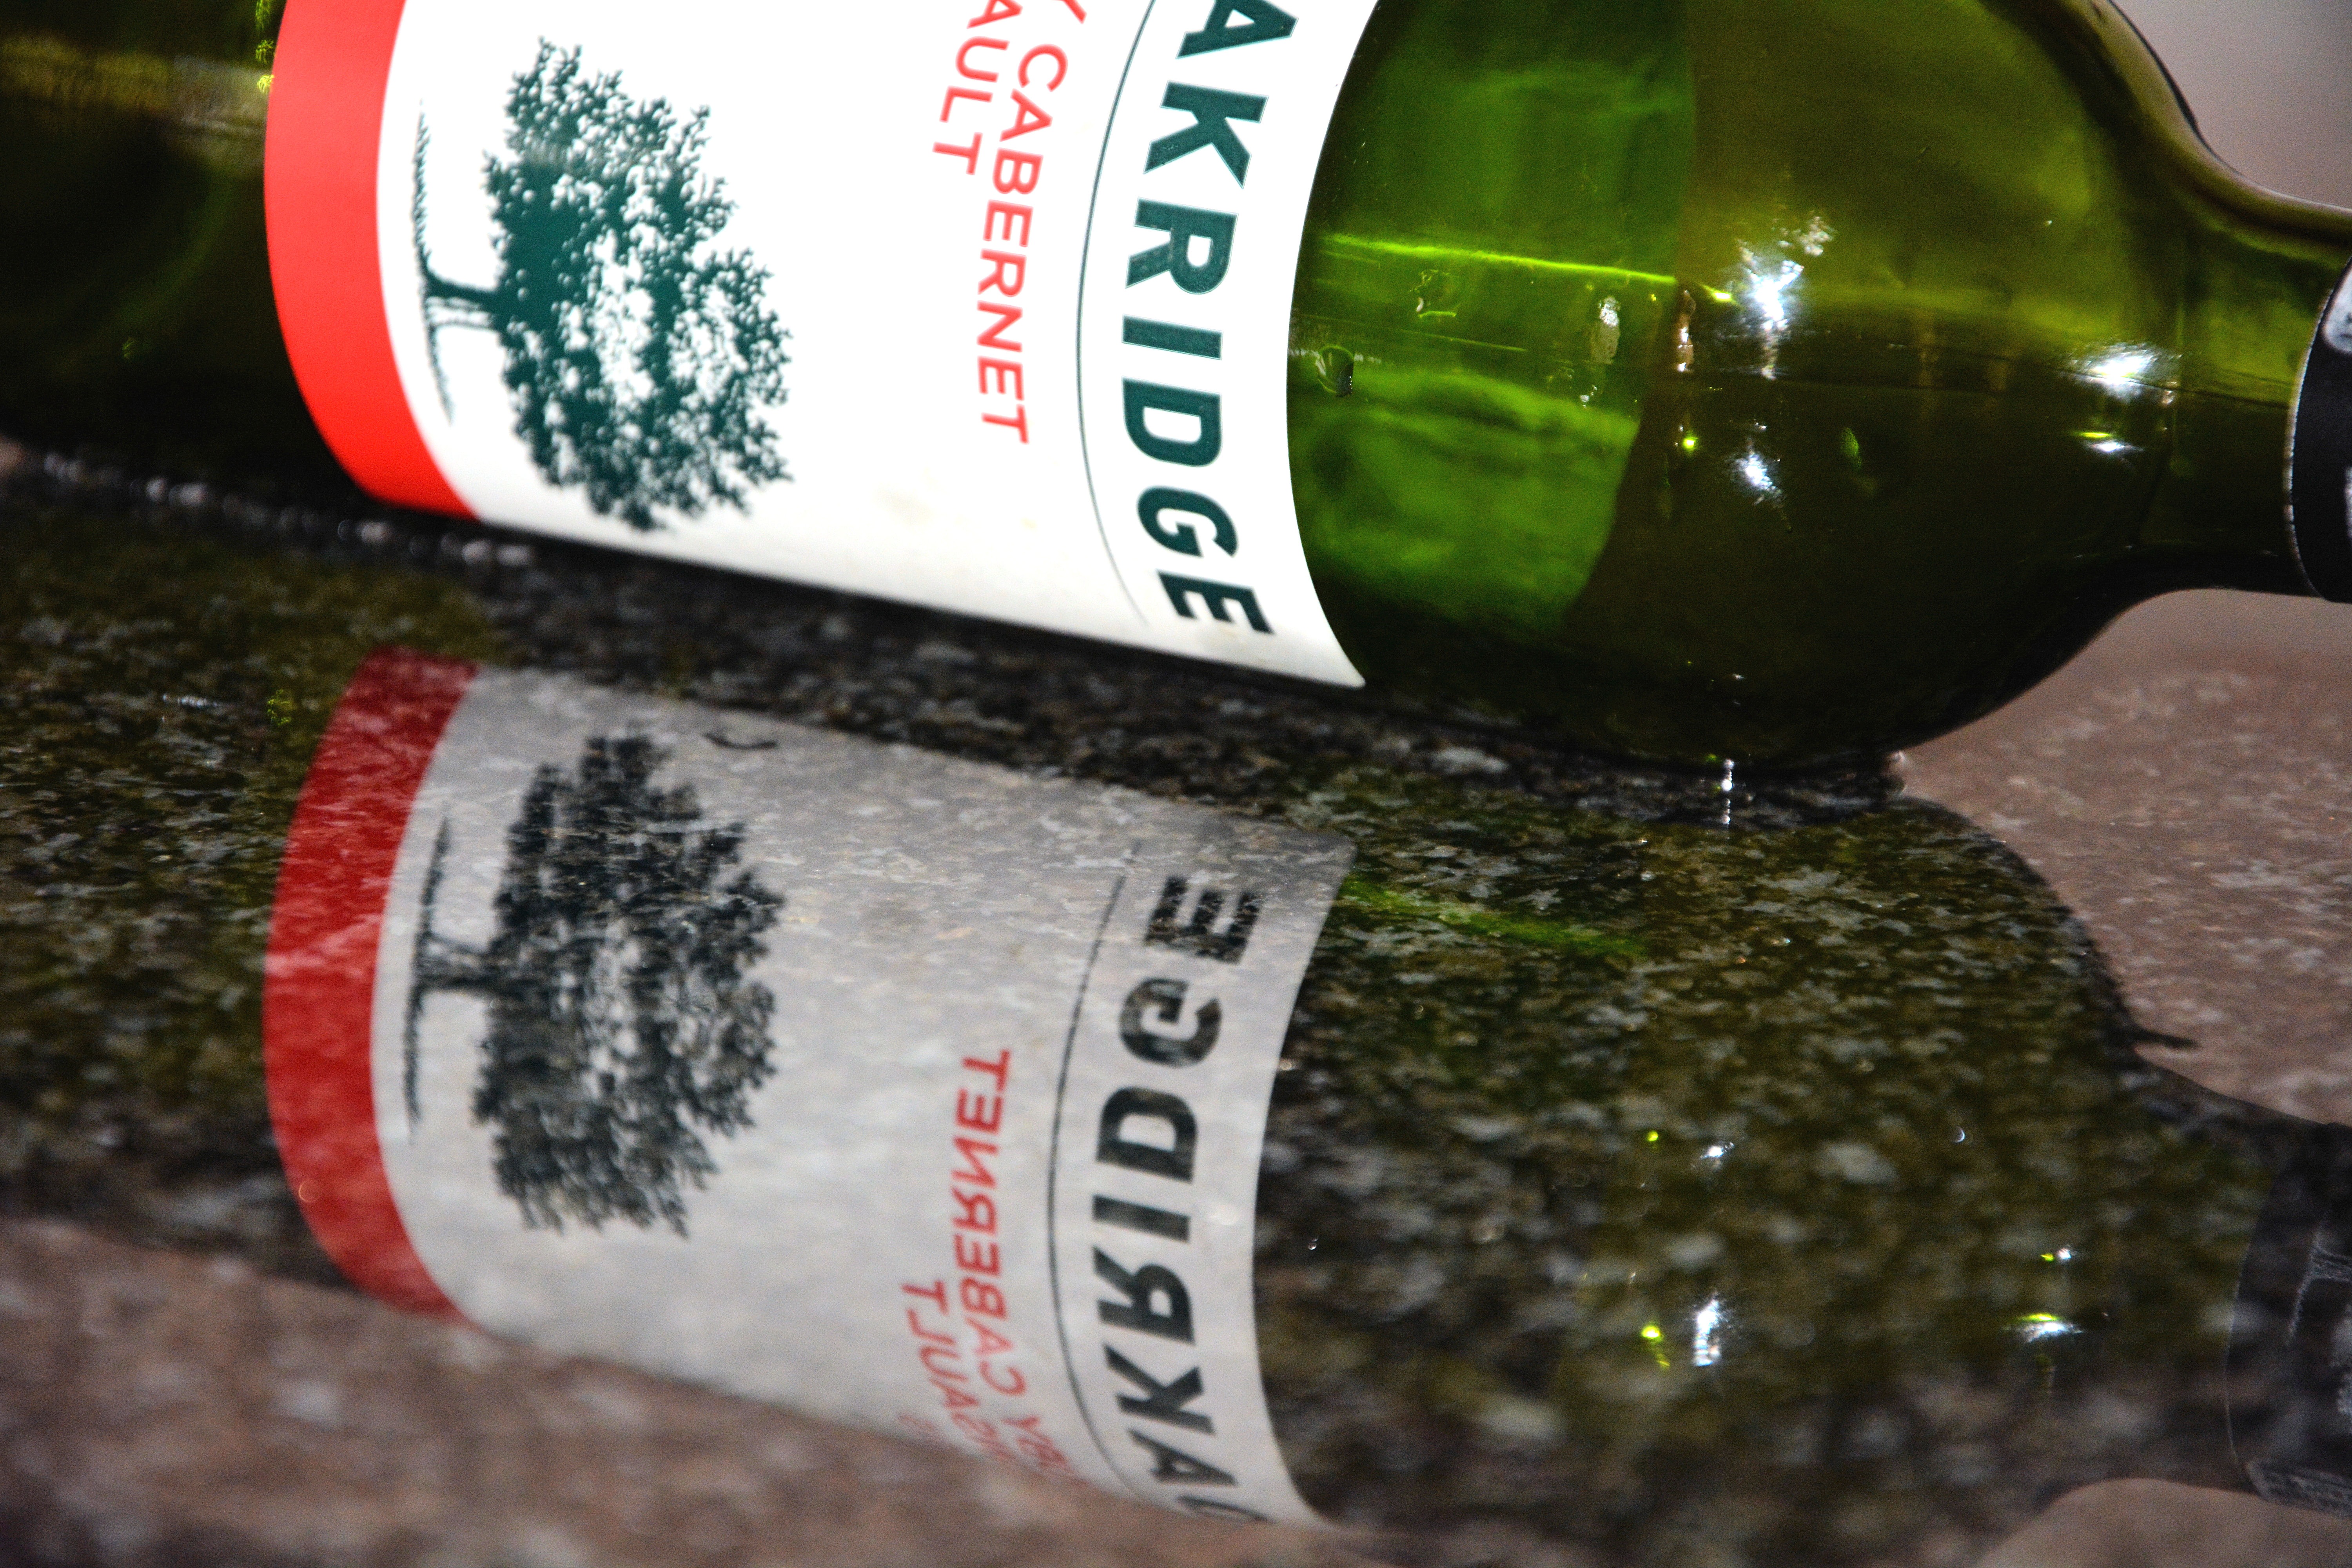
wine, green, reflection, drink, red wine, beer, alcoholic beverage, empty bottle